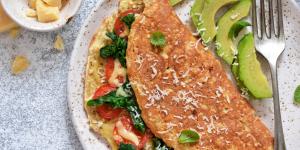
tortilla de avena